Common buzzard

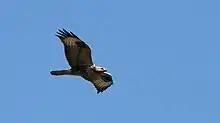
A steppe buzzard migrating through Israel, where buzzards have one of the largest raptor migrations in the world.

The common buzzard is a typical "Buteo" in much of its behaviour. It is most often seen either soaring at varying heights or perched prominently on tree tops, bare branches, telegraph poles, fence posts, rocks or ledges, or alternately well inside tree canopies. Buzzards will also stand and forage on the ground. In resident populations, it may spend more than half of its day inactively perched. Furthermore, it has been described a "sluggish and not very bold" bird of prey. It is a gifted soarer once aloft and can do so for extended periods but can appear laborious and heavy in level flight, more so nominate buzzards than steppe buzzards. Particularly in migration, as was recorded in the case of steppe buzzards' movement over Israel, buzzards readily adjust their direction, tail and wing placement and flying height to adjust for the surrounding environment and wind conditions. In Israel, migrant buzzards rarely soar all that high (maximum above ground) due to the lack of mountain ridges that in other areas typically produce flyways; however tail-winds are significant and allow birds to cover a mean of .